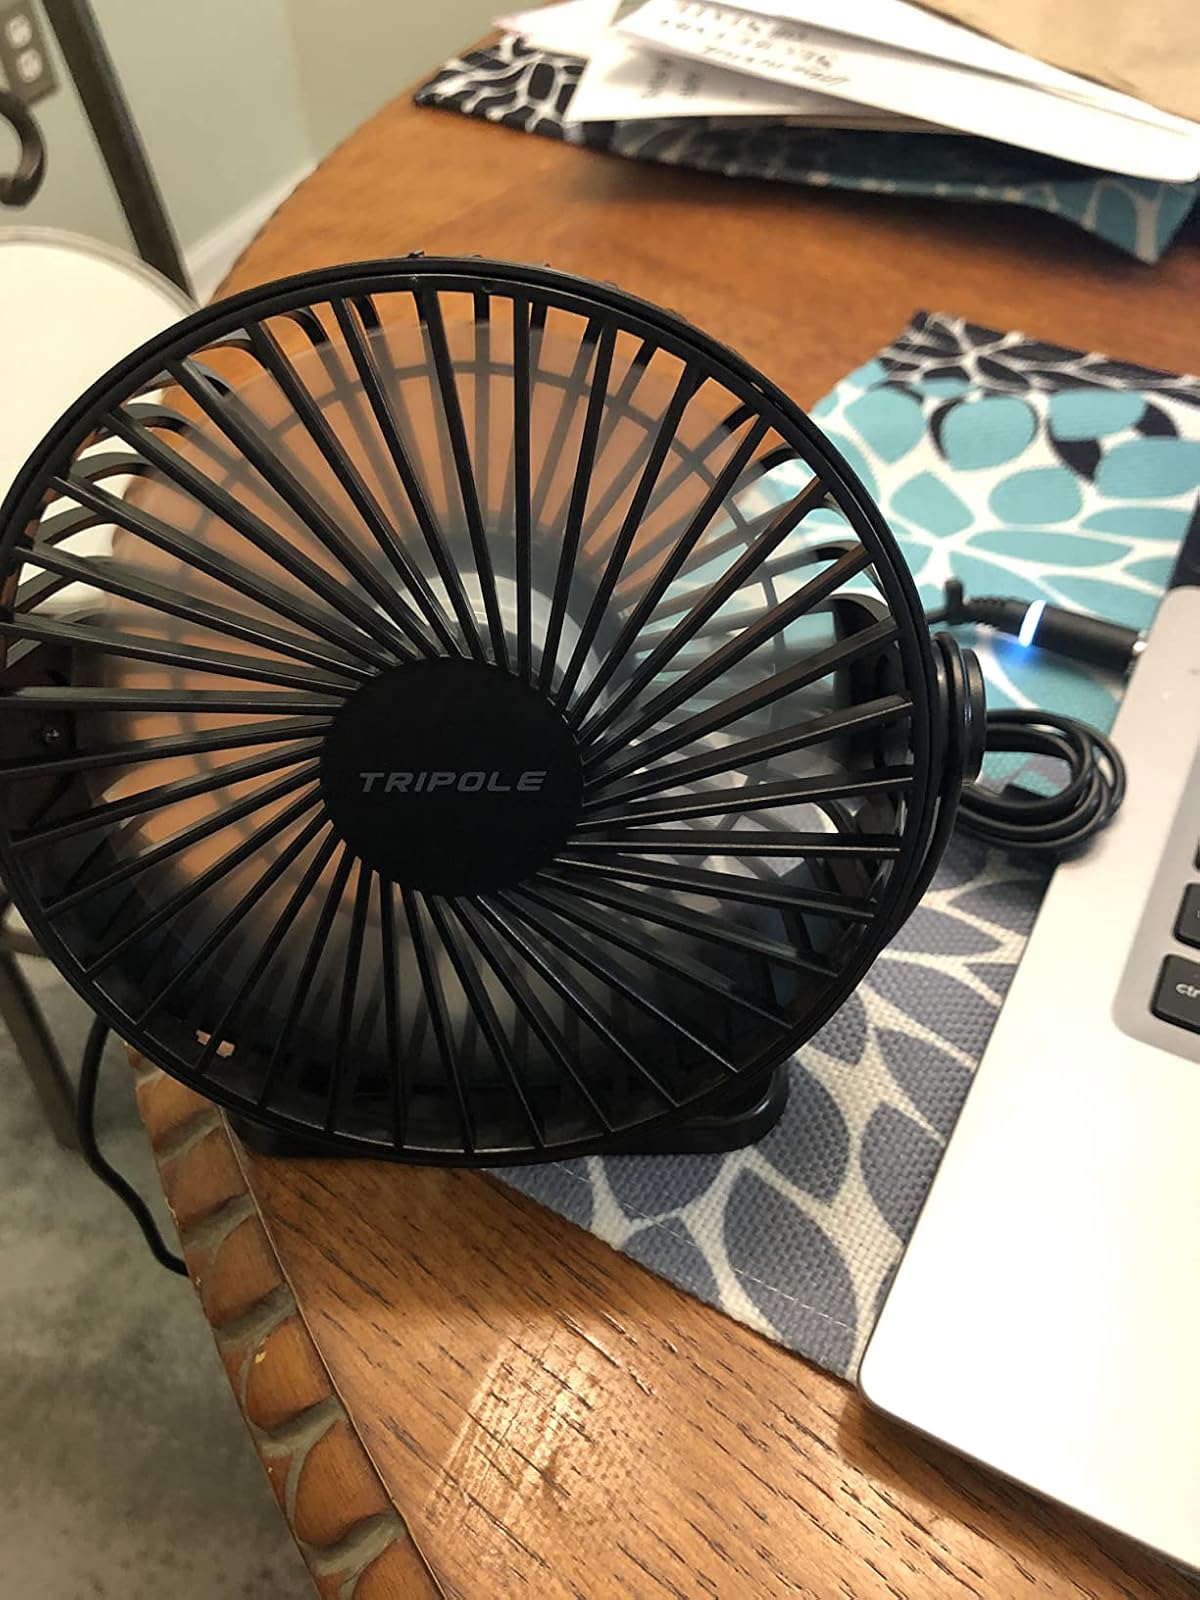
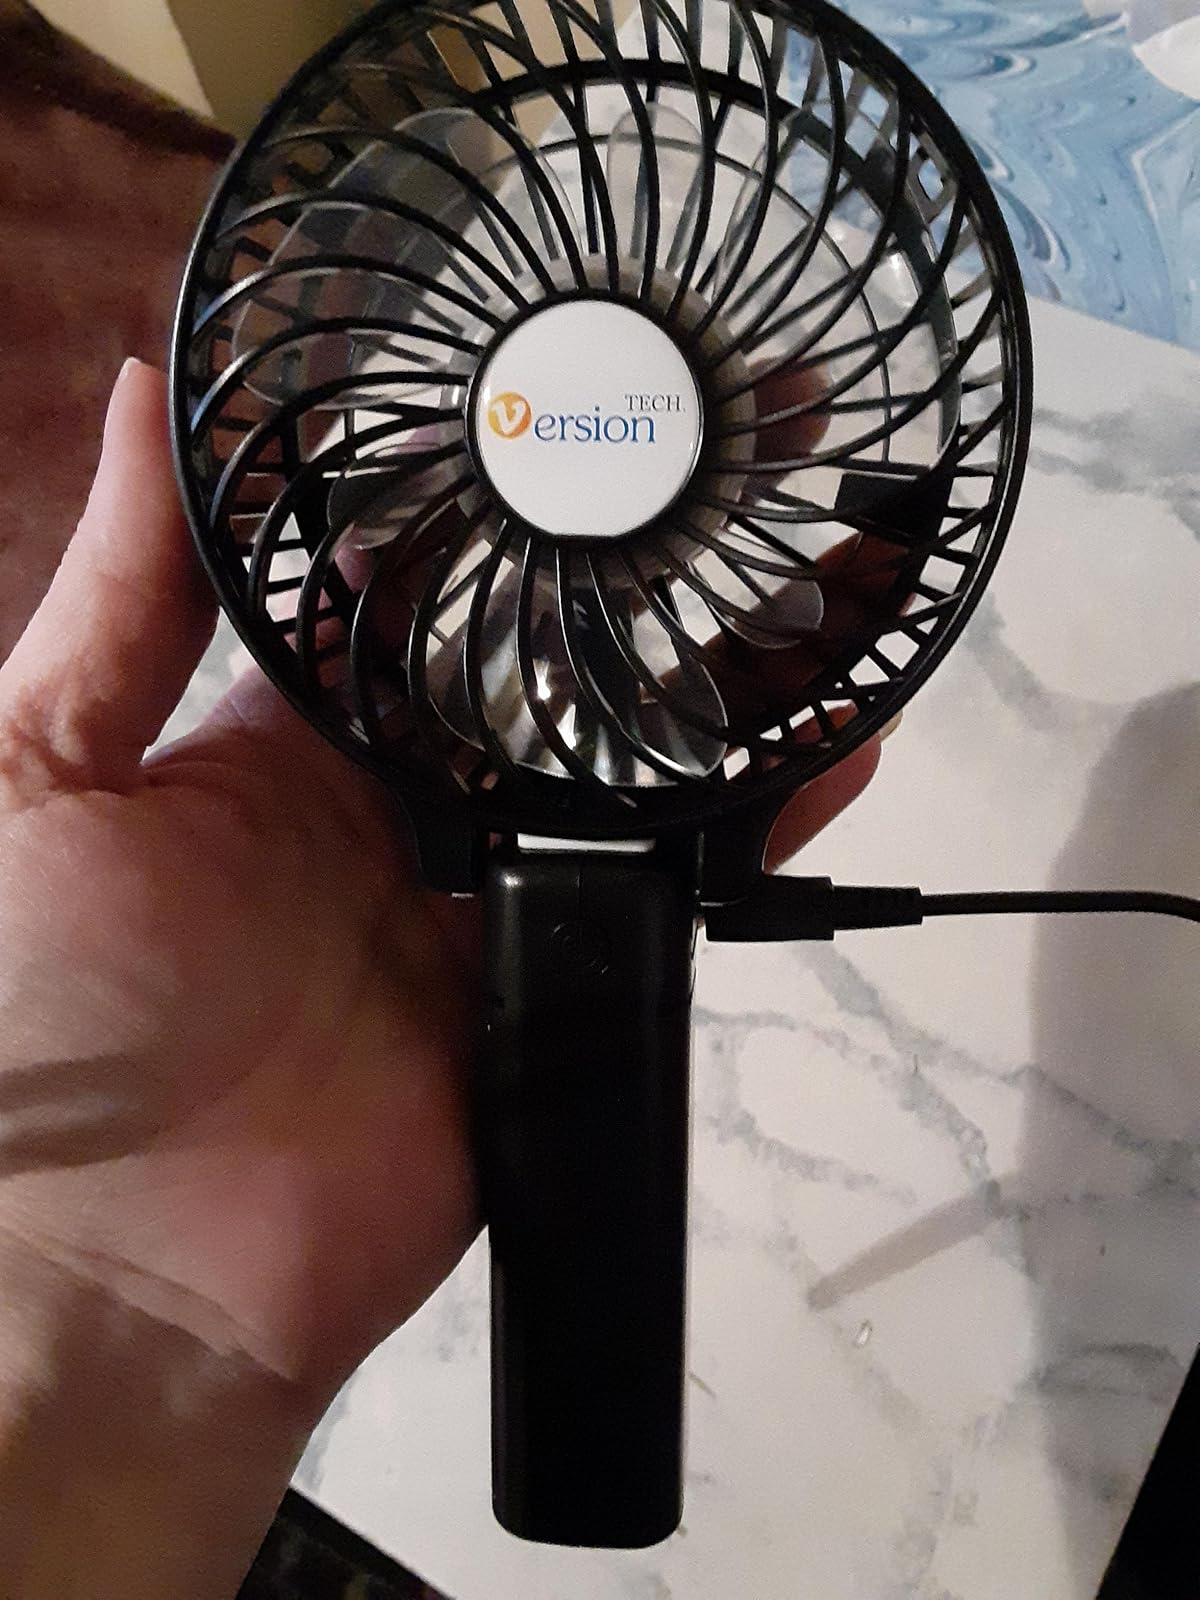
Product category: fan
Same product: no